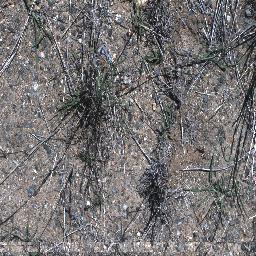
Label: negative